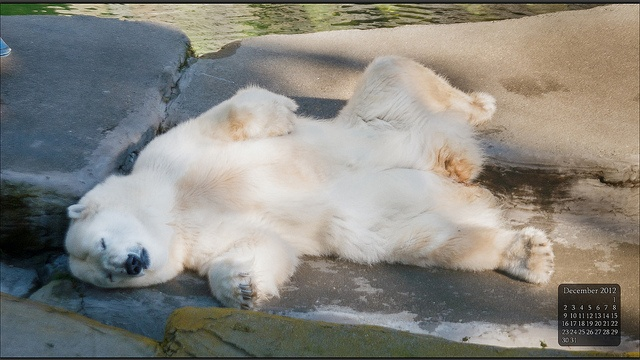
A large white polar bear laying on it's back.
a polor bear on a rock laying down
A polar bear relaxes on its back with its eyes shut.
A polar bear rolled onto his wide back
a polar bear is laying down on some rocks